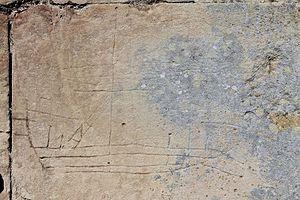
Graffiti de bateau sur le mur de la sacristie de l'église Saint-Martin de Colombelles (Calvados)
Colombelles est une commune française, située dans le département du Calvados en région Normandie, peuplée de 6 918 habitants.